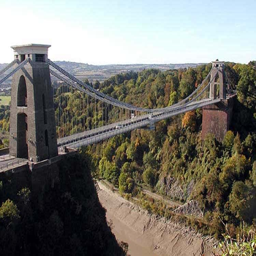
suspension bridge is a symbol .